Port Charlotte, Florida

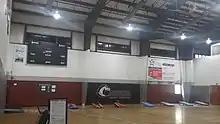
The gymnasium at Family Christian Academy, formerly known as Community Christian School

Public schools in Port Charlotte are operated by Charlotte County Public Schools. For the 2007-08 school year, all schools in Port Charlotte received A's from the Florida Department of Education. Port Charlotte High School is the only traditional public high school located in Port Charlotte, although some parts of Port Charlotte are considered part of Charlotte High School's area, and students have the option to attend Charlotte Virtual School, a charter school, a special needs school, or a different traditional public high school through school choice. There are numerous private schools in Port Charlotte, including Family Christian Academy (formerly known as Community Christian School), Charlotte Preparatory School (formerly known as Charlotte Academy), Genesis Christian School, Joyful Noise Learning Center, Port Charlotte Adventist School, Port Charlotte Christian School, and St. Charles Borromeo Catholic School.